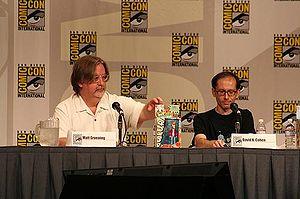
David X. Cohen est scénariste pour Les Simpson, scénariste et producteur délégué de Futurama, et diplômé de l'Université de Berkeley en informatique théorique. Né sous le nom David Samuel Cohen et connu avant Futurama sous le nom David S. Cohen, il a changé son nom après avoir rejoint la Writer's Guild of America car il y avait déjà quelqu'un appelé David S. Cohen. L'association n'autorisant pas à deux membres d'avoir le même nom, il a choisi un X au milieu pour avoir un côté science-fiction. Il travaille avec Matt Groening dans de nombreux projets. Il a écrit et coécrit de nombreux épisodes de Futurama et des Simpson.